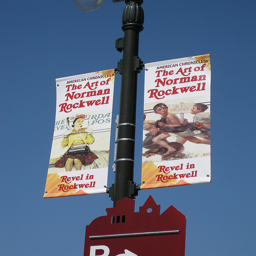
Two city banners on a post that are advertisements for "The Art of Norman Rockwell."
A pair of banners are on a light post.
A couple of banners hanging off the side of a pole.
A view of a sign underneath a street sign.
Two  "Norman Rockwell" signs affixed to a post.